Islands of the Forth

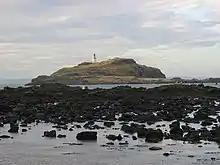
Fidra

The Lamb is an uninhabited island about 100m long by 50m wide, flanked by the skerries North Dog and South Dog. There are other skerries between it and the shore including Bubbly Buss, the Law Rocks and the Hummel Ridges. In February 2009, the island was bought by the Israeli paranormalist Uri Geller for £30,000.